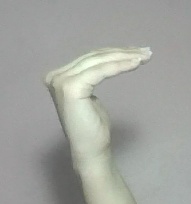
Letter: haa